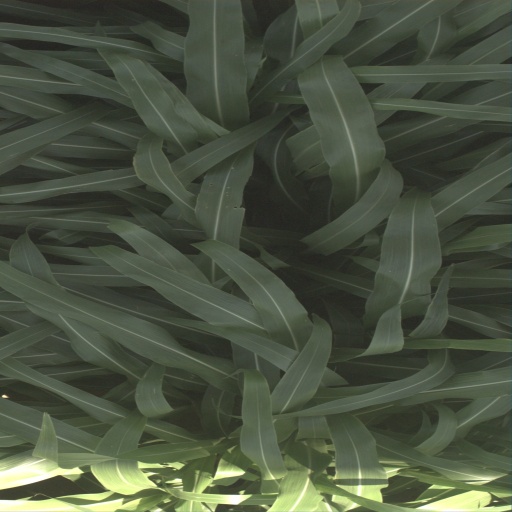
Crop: sorghum